History of numerical control

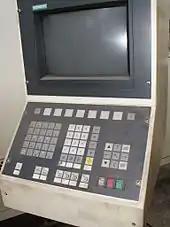
Siemens CNC panel.

The automation of machine tool control began in the 19th century with cams that "played" a machine tool in the way that cams had long been playing musical boxes or operating elaborate cuckoo clocks. Thomas Blanchard built his gun-copying lathes (1820s–30s), and the work of people such as Christopher Miner Spencer developed the turret lathe into the screw machine (1870s). Cam-based automation had already reached a highly advanced state by World War I (1910s).